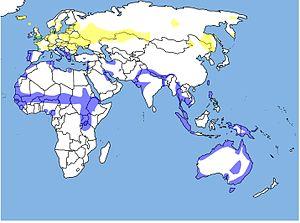
La Barge à queue noire, Limosa limosa, est une espèce d'oiseaux limicoles de la famille des scolopacidés. C'est l'une des deux espèces de barges vivant en France. Comme de nombreux limicoles c'est une espèce à longue durée de vie.
Cette liste des oiseaux au Canada provient de Bird Checklists of the World en date du mois de juillet 2018.
Cette liste des espèces d'oiseaux au Québec recense les taxons de ce groupe observés dans cette province du Canada. Elle provient de l'American Ornithologist Union en date du mois de janvier 2019. Elle comprend 470 espèces dont :
Cette liste de la faune française regroupe les espèces de Charadriiformes peuplant la France métropolitaine.